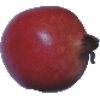
Label: pomegranate